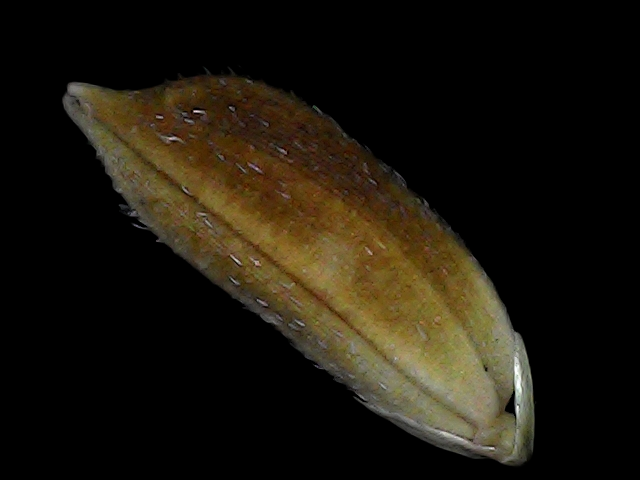
Rice variety: Bd91